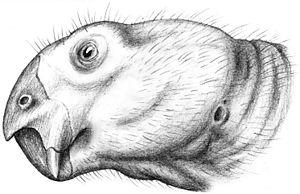
Dicynodon est un genre éteint de thérapsides herbivores de l'infra-ordre des dicynodontes qui a existé au cours du Permien il y a entre 251 et 253 millions d'années. Comme les autres dicynodontes, il était herbivore. Cet animal était dépourvu de dents, à l'exception de deux petites défenses proéminentes qui lui ont donné son nom. Il cueillait certainement l'herbe à l'aide d'un bec cornu à la manière des tortues, tandis que ses défenses lui servaient certainement à creuser et déterrer des racines et des tubercules.